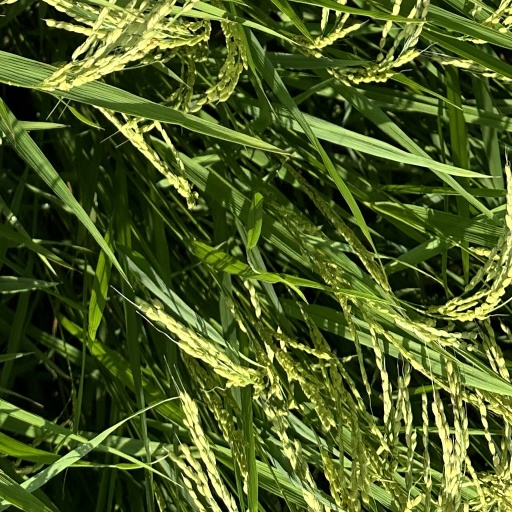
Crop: rice